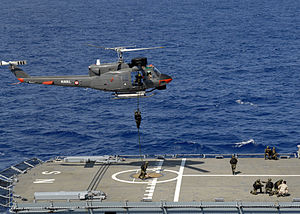
Berlin-klassen / Galleri
Mexicanske specialstyrker øver fast roping på FGS Frankfurt am Main (A1412) under øvelsen UNITAS Gold.
Berlin-klassen er de største skibe i Deutsche Marine og skibene er navngivet efter større tyske byer. Navnet på denne type forsyningsskibe er på tysk Einsatzgruppenversorger, hvilket frit oversat betyder indsatsgruppeforsørger. Klassen er beregnet til at understøtte en flådestyrke over en tidsperiode.